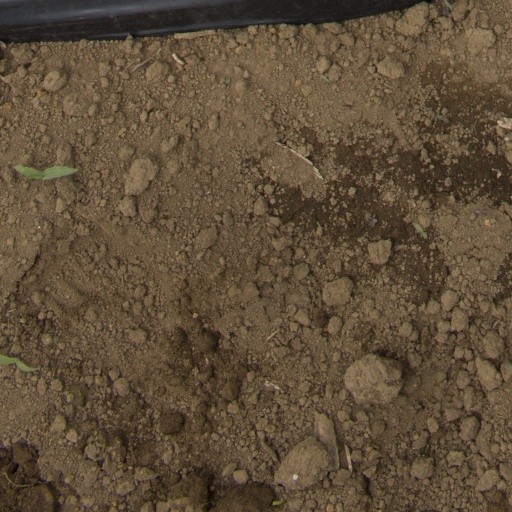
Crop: Jerusalem artichoke